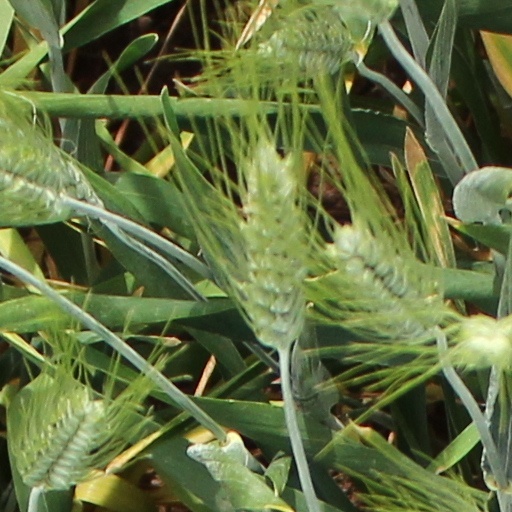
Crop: wheat